List of diplomatic missions of Mongolia

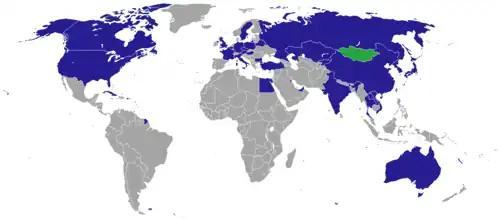
Countries hosting a diplomatic missions of Mongolia

This is a list of diplomatic missions of Mongolia. Mongolia's foreign policy was traditionally aligned with the Soviet bloc, giving due deference to its other significant neighbour, the People's Republic of China. It now has warmer ties with the West (it opened its Washington, D.C. mission in 1989), but Mongolia's comparatively small stature and isolation means it still has a modest network of diplomatic missions.